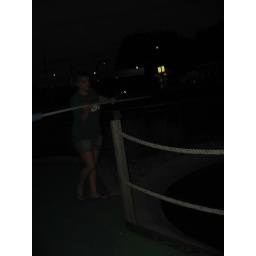
haha her ball went in the water